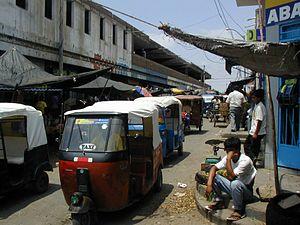
Centre-ville de Chepén (Pérou), près du marché couvert.
Chepén est une ville et un district péruvien de la région de La Libertad, situé sur la route panaméricaine, c'est le chef-lieu de la province de Chepén. Il a été érigé en district le 18 avril 1935.